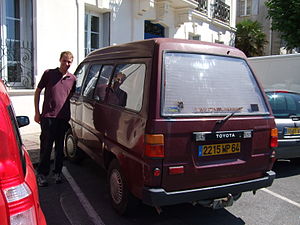
Toyota LiteAce
Toyota LiteAce
Toyota LiteAce var en lille varebil bygget af Toyota mellem 1970 og 2008. Modellen fandtes i flere forskellige karrosserivarianter: Kassevogn, kassevogn med ruder, minibus og pickup. De forskellige udstyrsvarianter muliggjorde forskellig benyttelse, lige fra kassevogn til komfortabel minibus til otte personer. Mellem 1971 og 1982 blev varebilsversionerne også bygget som Daihatsu Delta 750.